Rákóczi's War of Independence

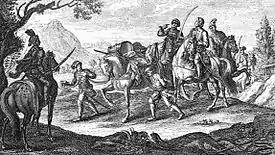
Kuruc horsemen captured an Austrian soldier

Rákóczi's War of Independence (1703–1711) was the first significant attempt to topple the rule of the Habsburgs over Hungary. The war was conducted by a group of noblemen, wealthy and high-ranking progressives and was led by Francis II Rákóczi and resigned soldiers and peasants fought alongside the noblemen. The insurrection was unsuccessful, ending with the Treaty of Szatmár; however, the Hungarian nobility managed to partially satisfy Hungarian interests.